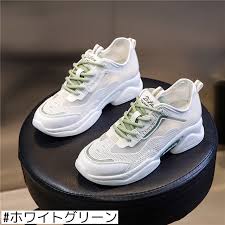
Waste category: shoes